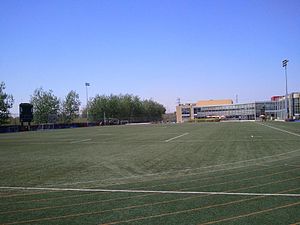
Western Academy of Beijing / Faciliteter
Banen på WAB
Western Academy of Beijing, også kendt som WAB, er en IB skole i Beijing, som blev grundlagt i 1994. Skolen går fra dagpleje til 12. klasse, hvilket svarer til 2.G i dansk skole. WAB’s skolesystem er bygget op som IB Primary Years Programme fra første til femte klasse, IB Middle Years Programme fra sjette til og med tiende klasse og IB Diploma Programme er for ellevte og tolvte klasse. IB DP er den ”internationale studentereksamen”. WAB deltog i et OL-indlæringsprogram til Sommer-OL 2008. Ud af 500 skoler i Kina var WAB en af dem der deltog og ud af 120 ud af de 500 skoler fik WAB også prisen for at være et perfekt eksempel.